Camping

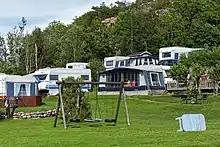
By the 1960s camping had become an established family holiday standard and today camp sites are ubiquitous across Europe and North America.

In Evangelical Christianity, camping for a spiritual retreat was encouraged by the development of camp meetings in the 19th century, to promote spiritual renewal, far from the city and in nature. These camps were an opportunity to pray, sing and listen to sermons for several days.